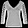
Label: Shirt